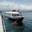
Label: ship